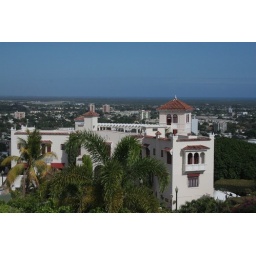
castle mansion thing in on the hill